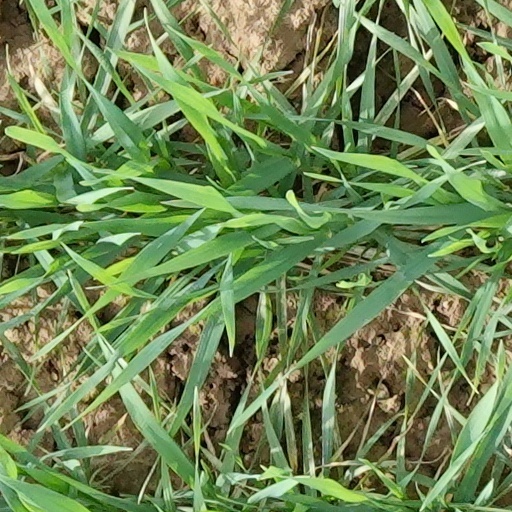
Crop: wheat